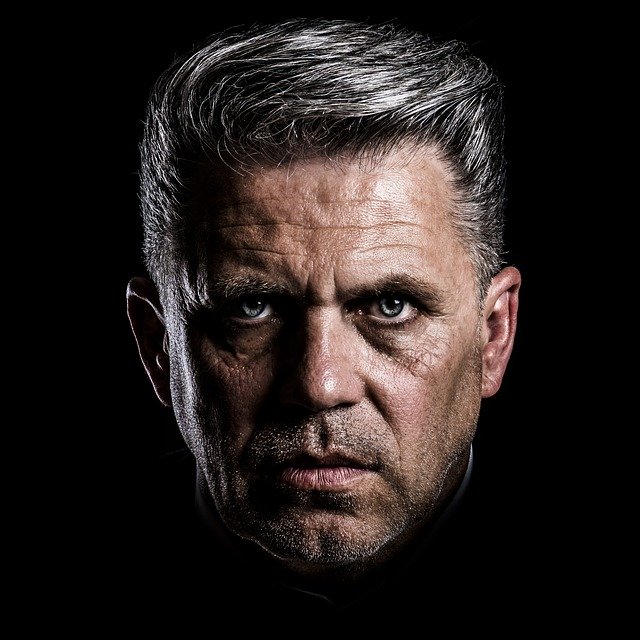
Gender: men